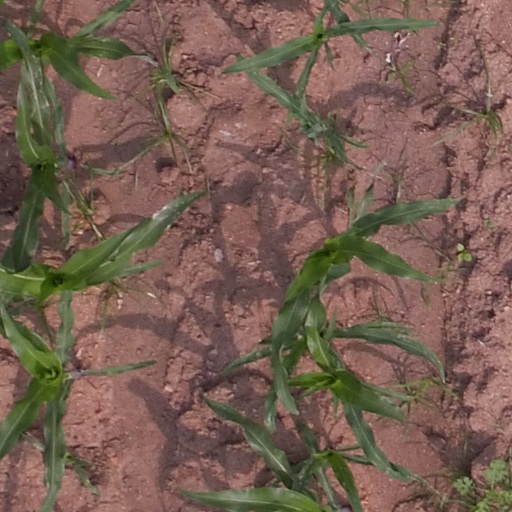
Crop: maize; corn